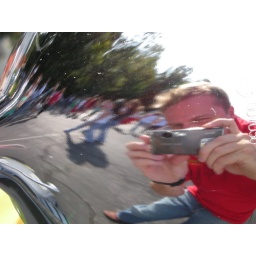
captured with a Nikon Coolpix S7c in the sideview mirror of a shiny Vespa